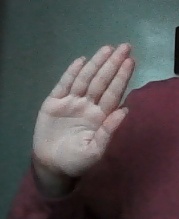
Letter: seen